Question: Please indicate a possible affordance area of the sit_on_bench that can be used for sitting
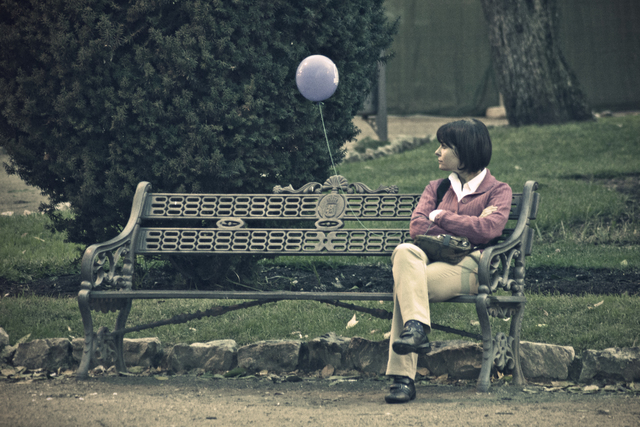
Answer: [76.618, 281.186, 533.131, 302.792]